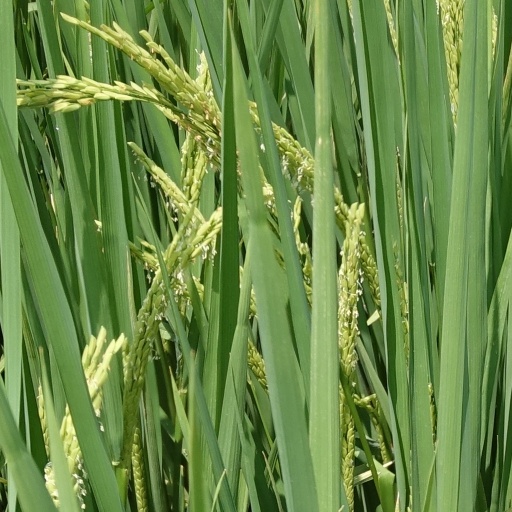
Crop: rice